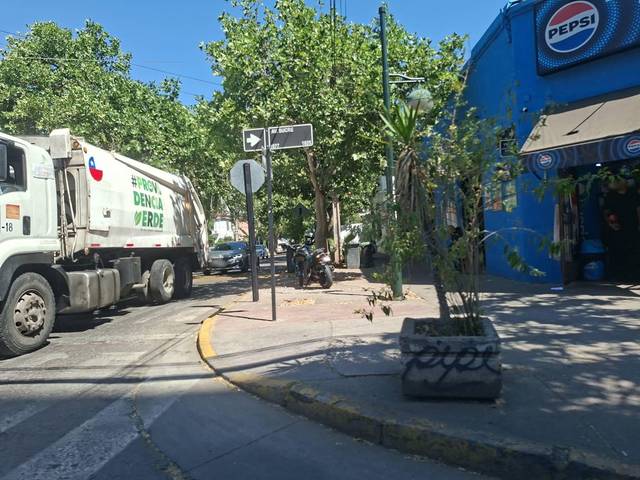
Region: Chile
Coordinates: -33.45, -70.62